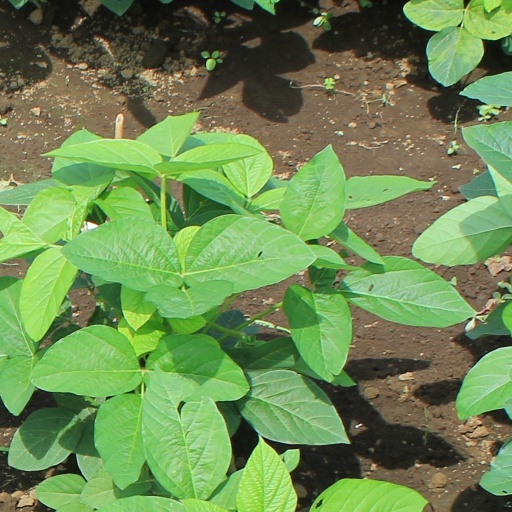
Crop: soybean